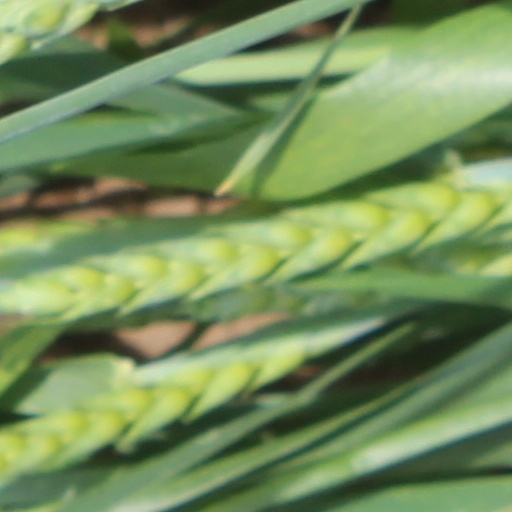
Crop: wheat